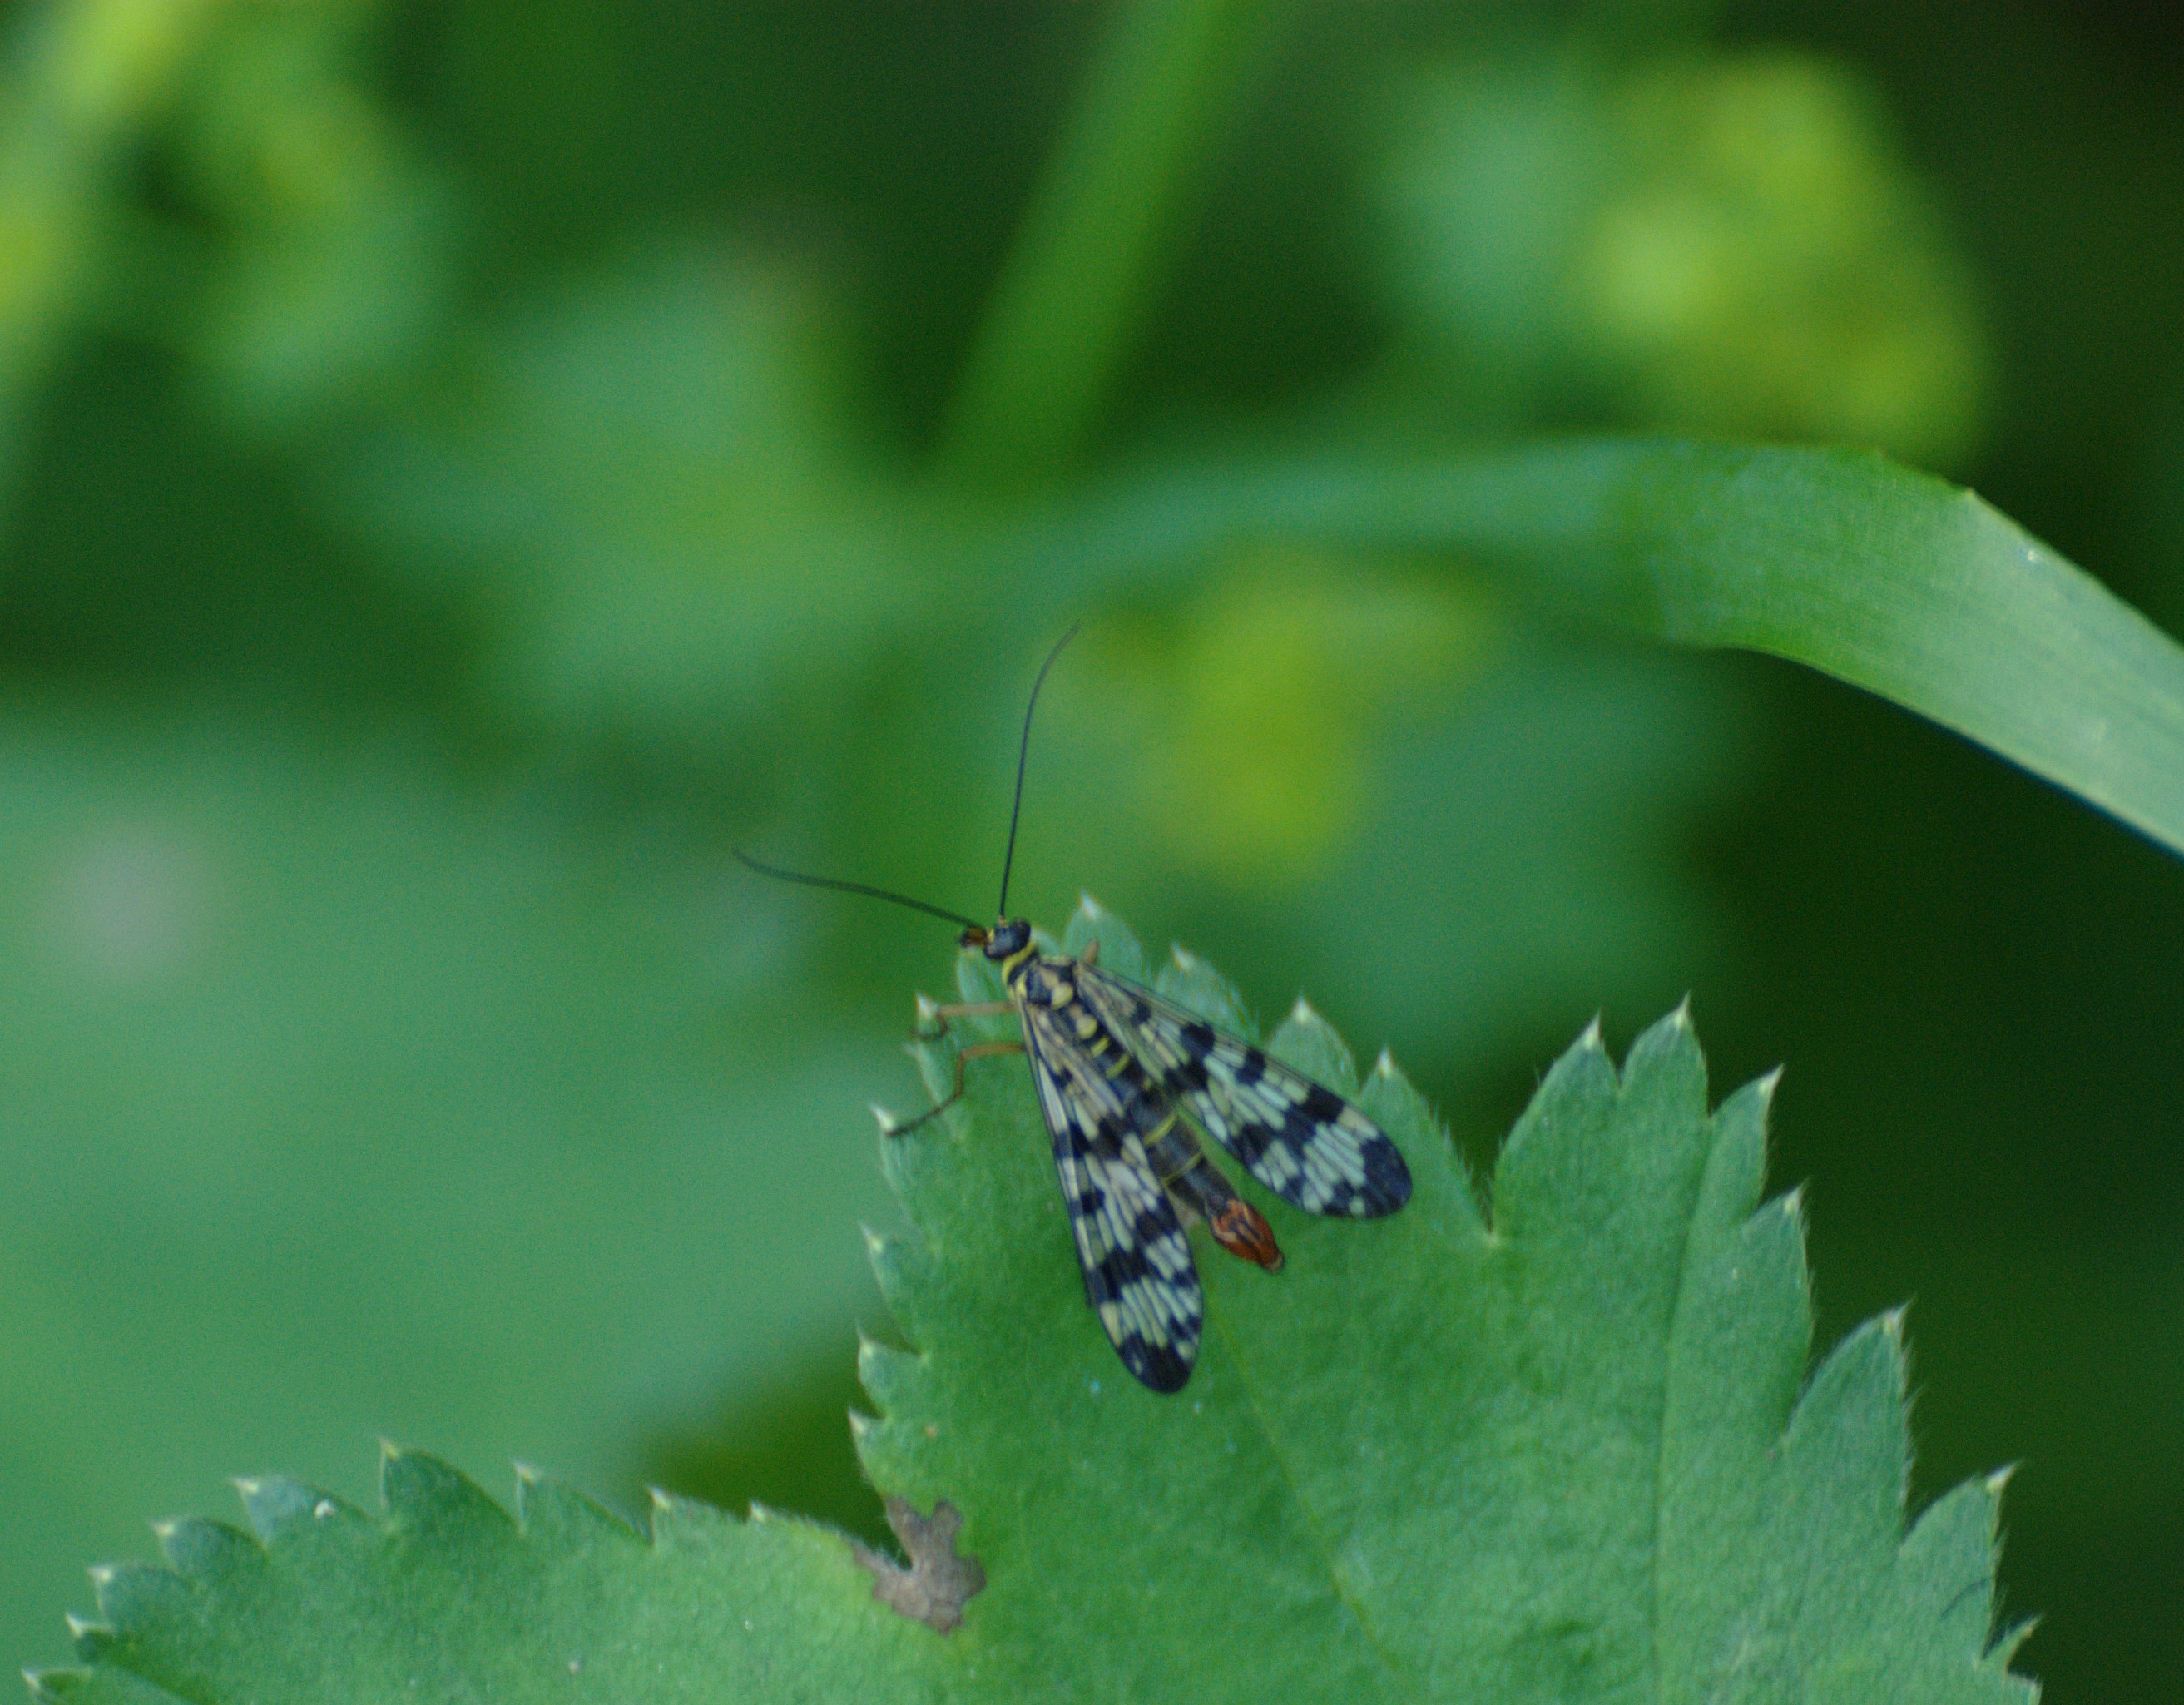
nature, grass, photography, leaf, flower, fly, green, insect, nikon, butterfly, fauna, invertebrate, close up, scorpion, insects, d80, fabulous, nikond80, goldstaraward, macro photography, arthropod, communis, scorpionfly, panorpacommunis, panorpa, leaf beetle, plant stem, moths and butterflies, lycaenid